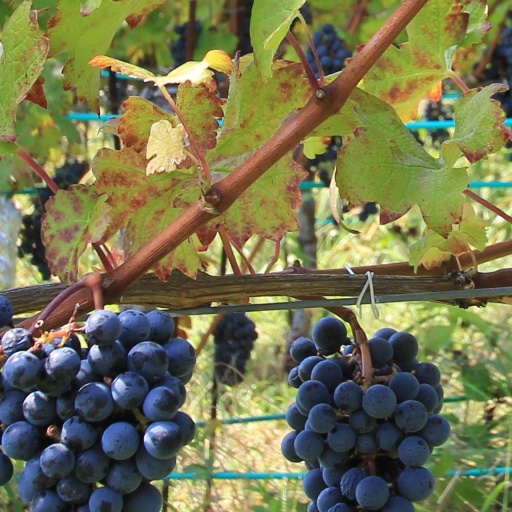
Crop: grape